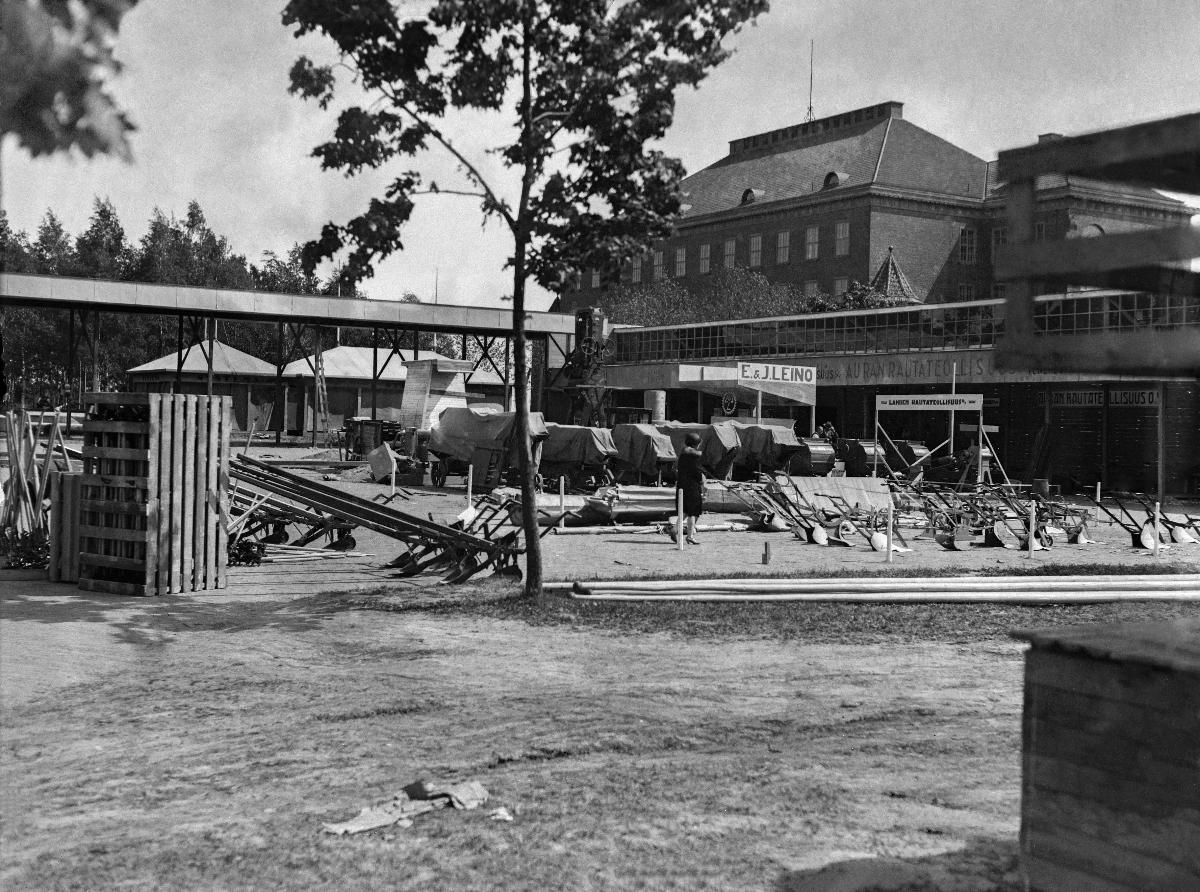
Suomen messut Turussa 1929
Finlands mässa i Åbo 1929; Fair of Finland in Turku 1929
sisällön kuvaus: Suomen messut Turussa 1929. Messualuetta. content description: Fair of Finland in Turku 1929. The Fair area. innehållsbeskrivning: Finlands mässa i Åbo 1929. Mässområdet.
Kuvaaja: Sundström, Hugo, kuvaaja
Vuosi: 1929
Paikka: Suomi, Varsinais-Suomi, Turku
Aiheet: messut (tapahtumat); HBL; marketing; fairs; trade fairs; marknadsföring; mässor; mässor (evenemang)